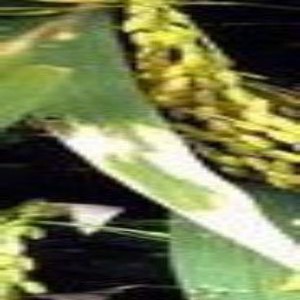
Disease: Bacterialblight